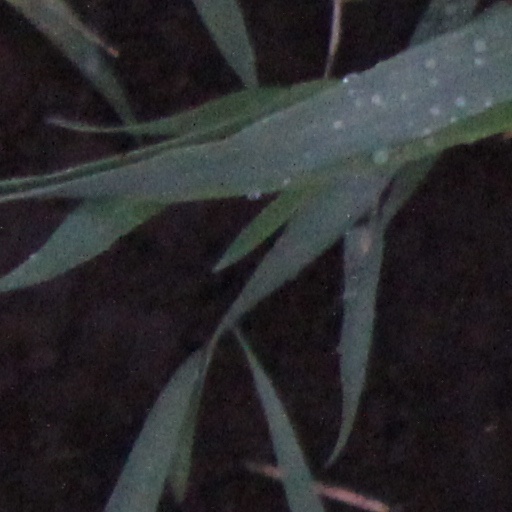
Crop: wheat